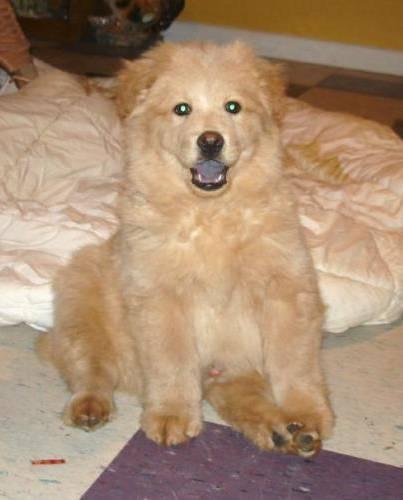
dog